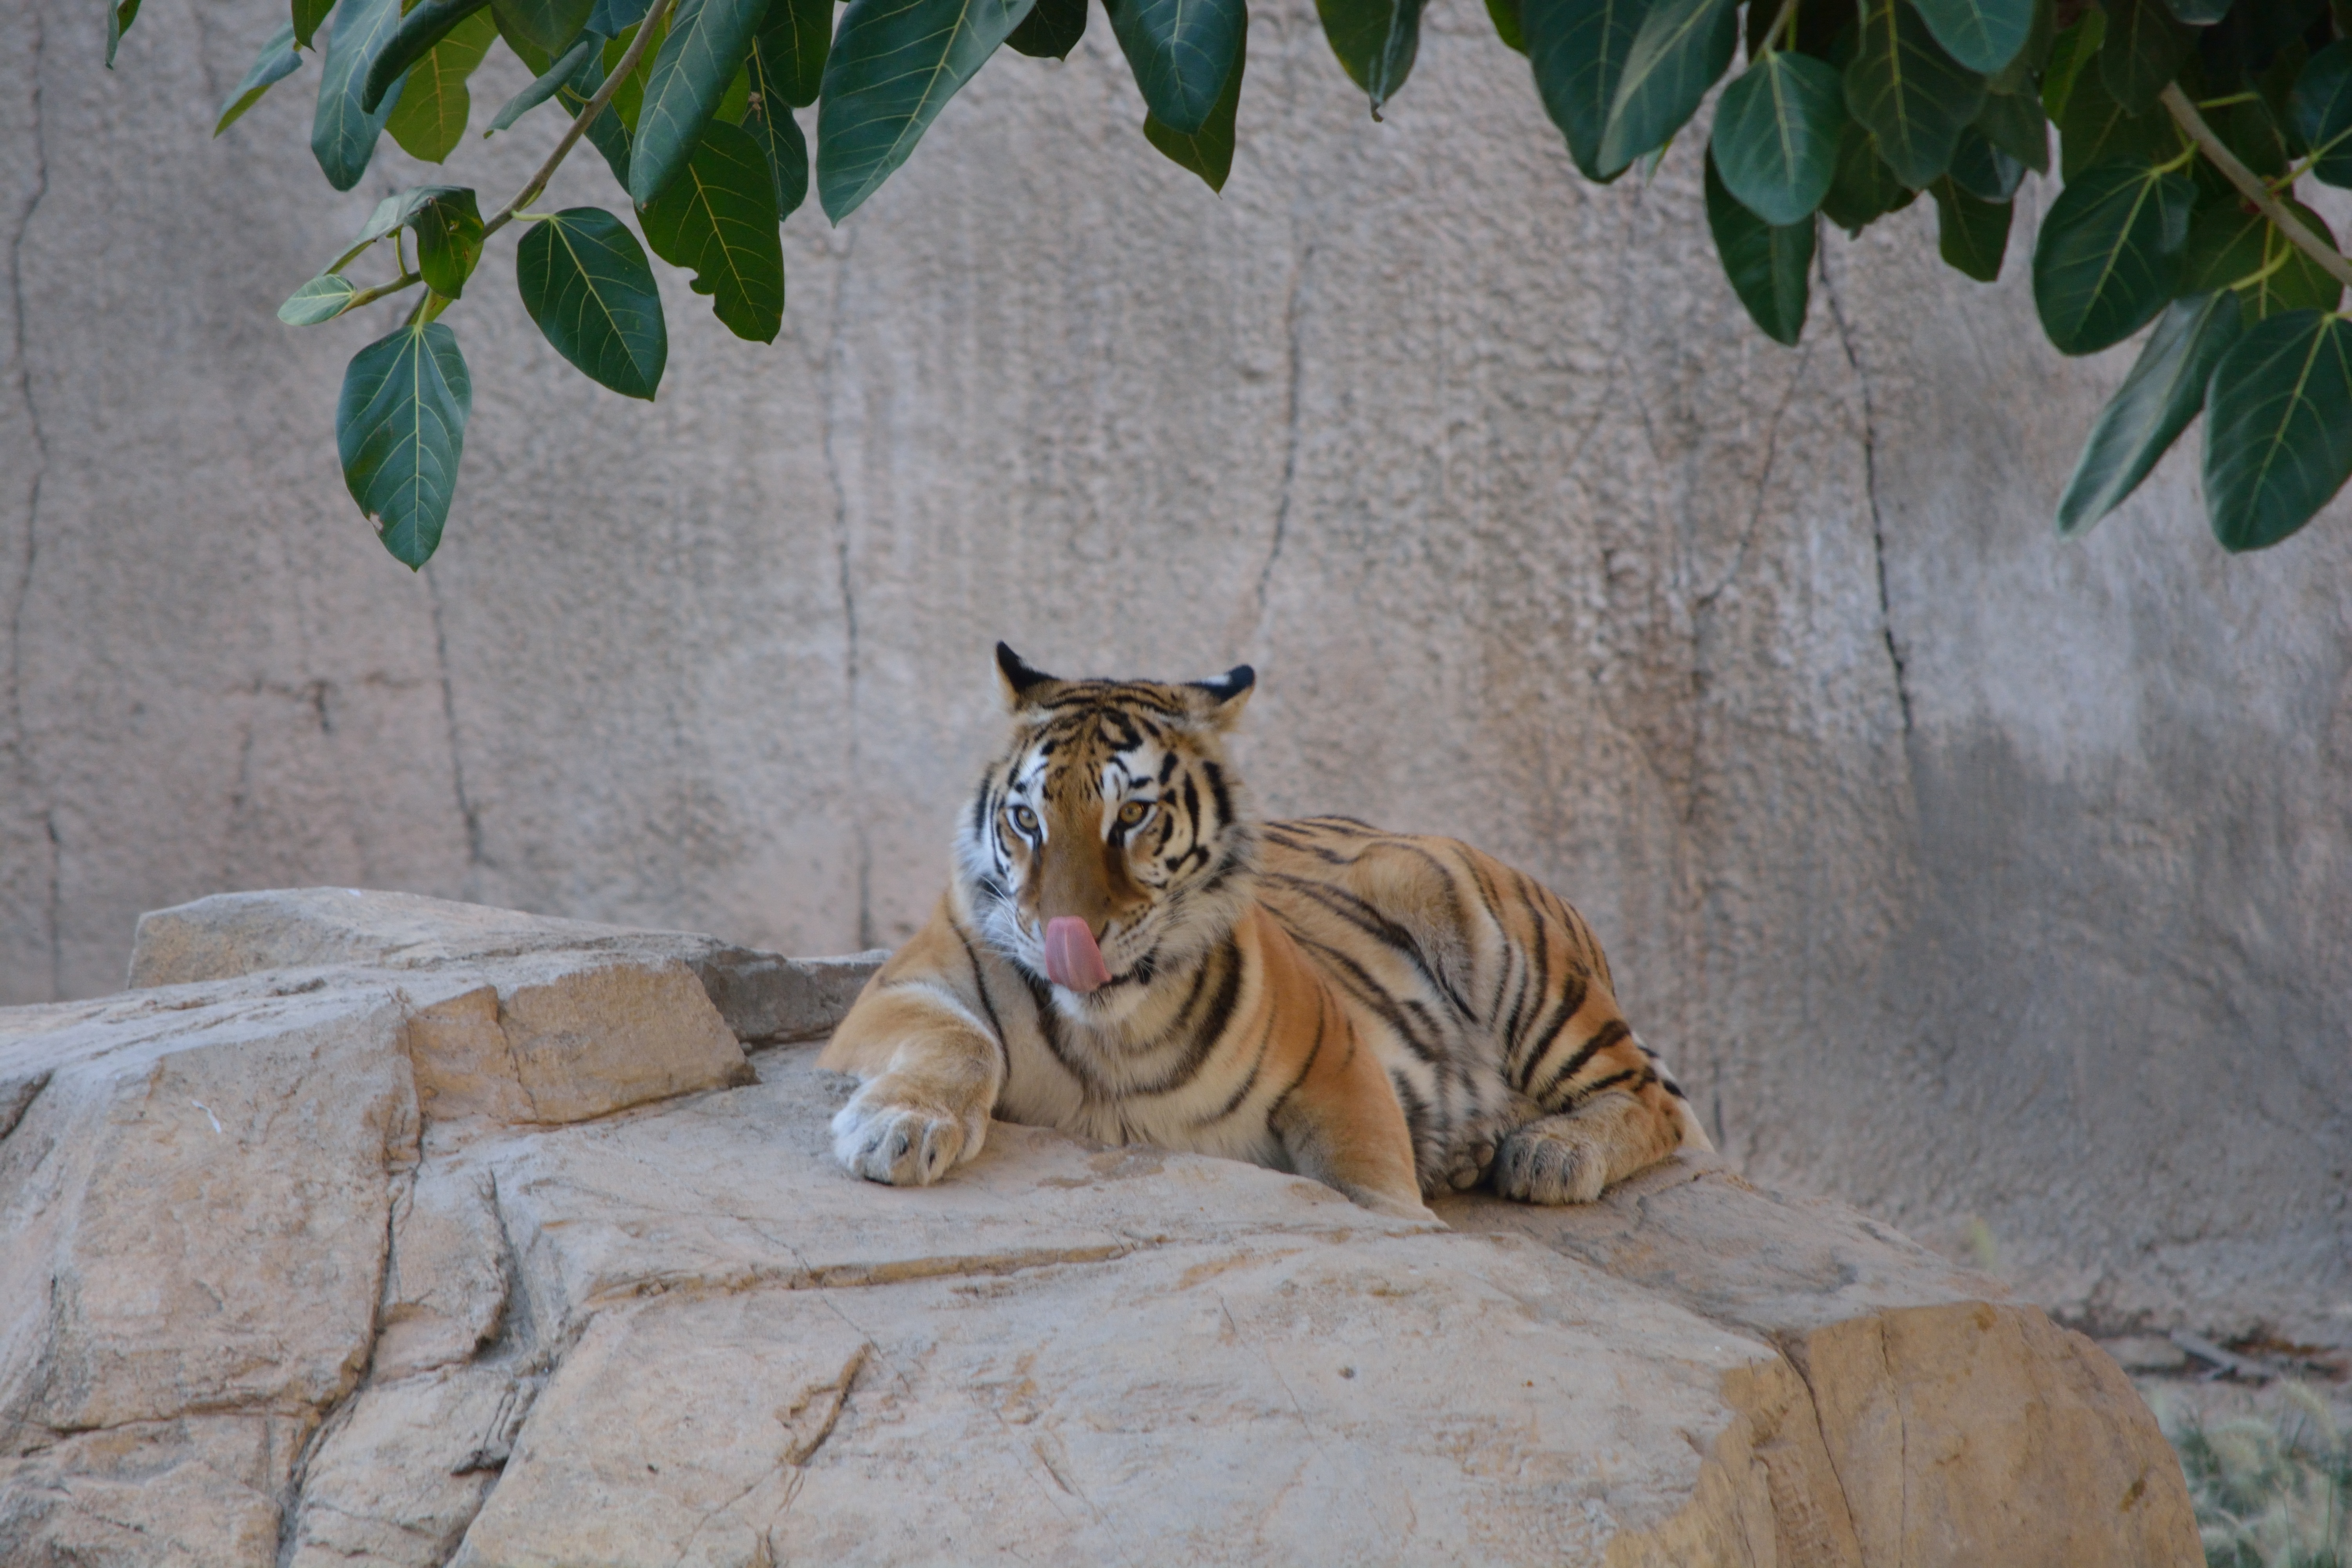
animal, wildlife, zoo, cat, feline, mammal, fauna, tiger, carnivorous, big cats, cat like mammal